Protest songs in the United States

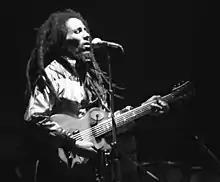
Bob Marley's music impacted people in his native Jamaica, and around the world

In Jamaica, the ravages of poverty and racism were not lost upon the youth movement there. The birth of reggae music addressed issues of all kinds, but it can be argued that Bob Marley had perhaps the most impact on a generation there, with songs addressing his views on nuclear proliferation, and slavery, in his famous "Redemption Song", recorded shortly before his premature death shortly afterward. The song urges listeners to "Emancipate yourself from mental slavery," because "none but ourselves can free our minds."